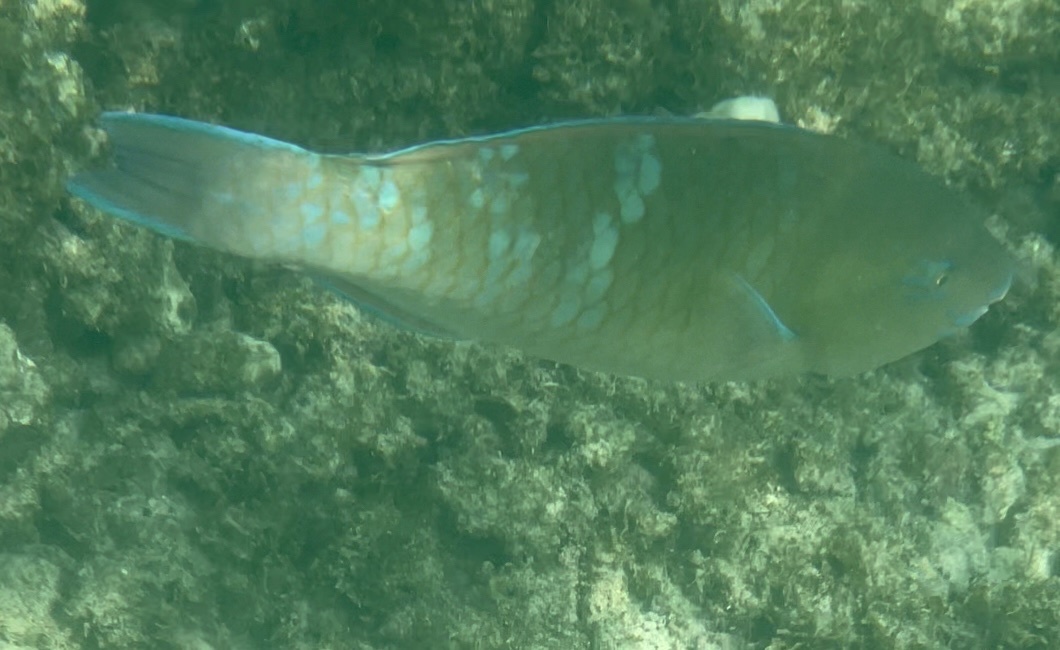
Scarus ghobban (Blue-barred Parrotfish)